Menards

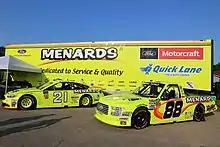
Menards NASCAR display

In 2007, the and larger Menards stores began selling groceries. At such locations, shoppers are able to purchase items such as frozen pizza, milk, eggs, common snacks, and a variety of canned items. In addition, these Menards locations carry items such as office supplies, pet supplies, and mattresses.